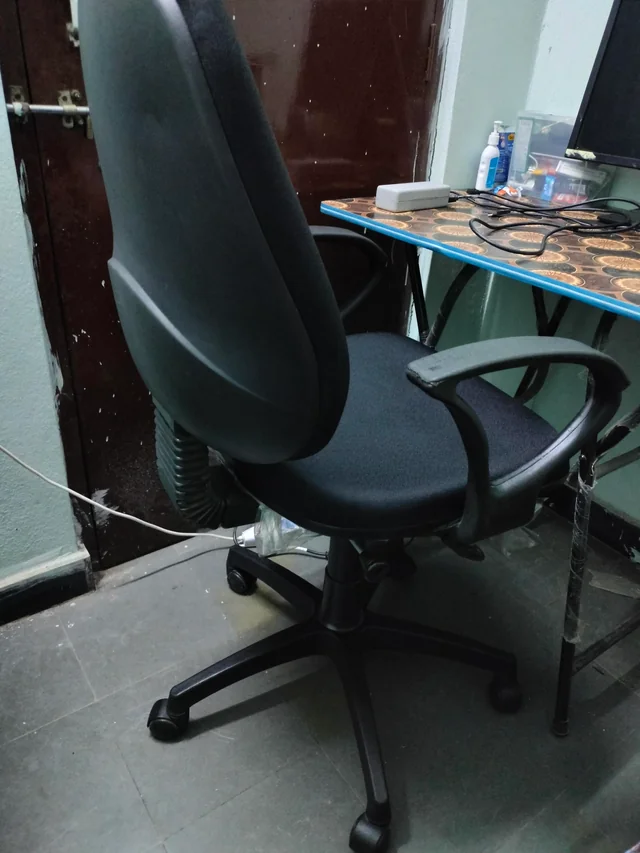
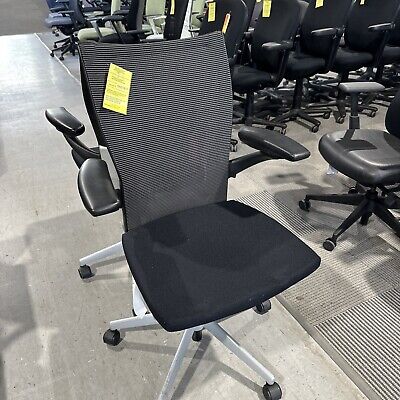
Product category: items_chair
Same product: no